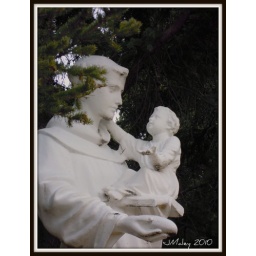
Mt. St. Francis on the grounds in the trees stands this beautiful monument statue